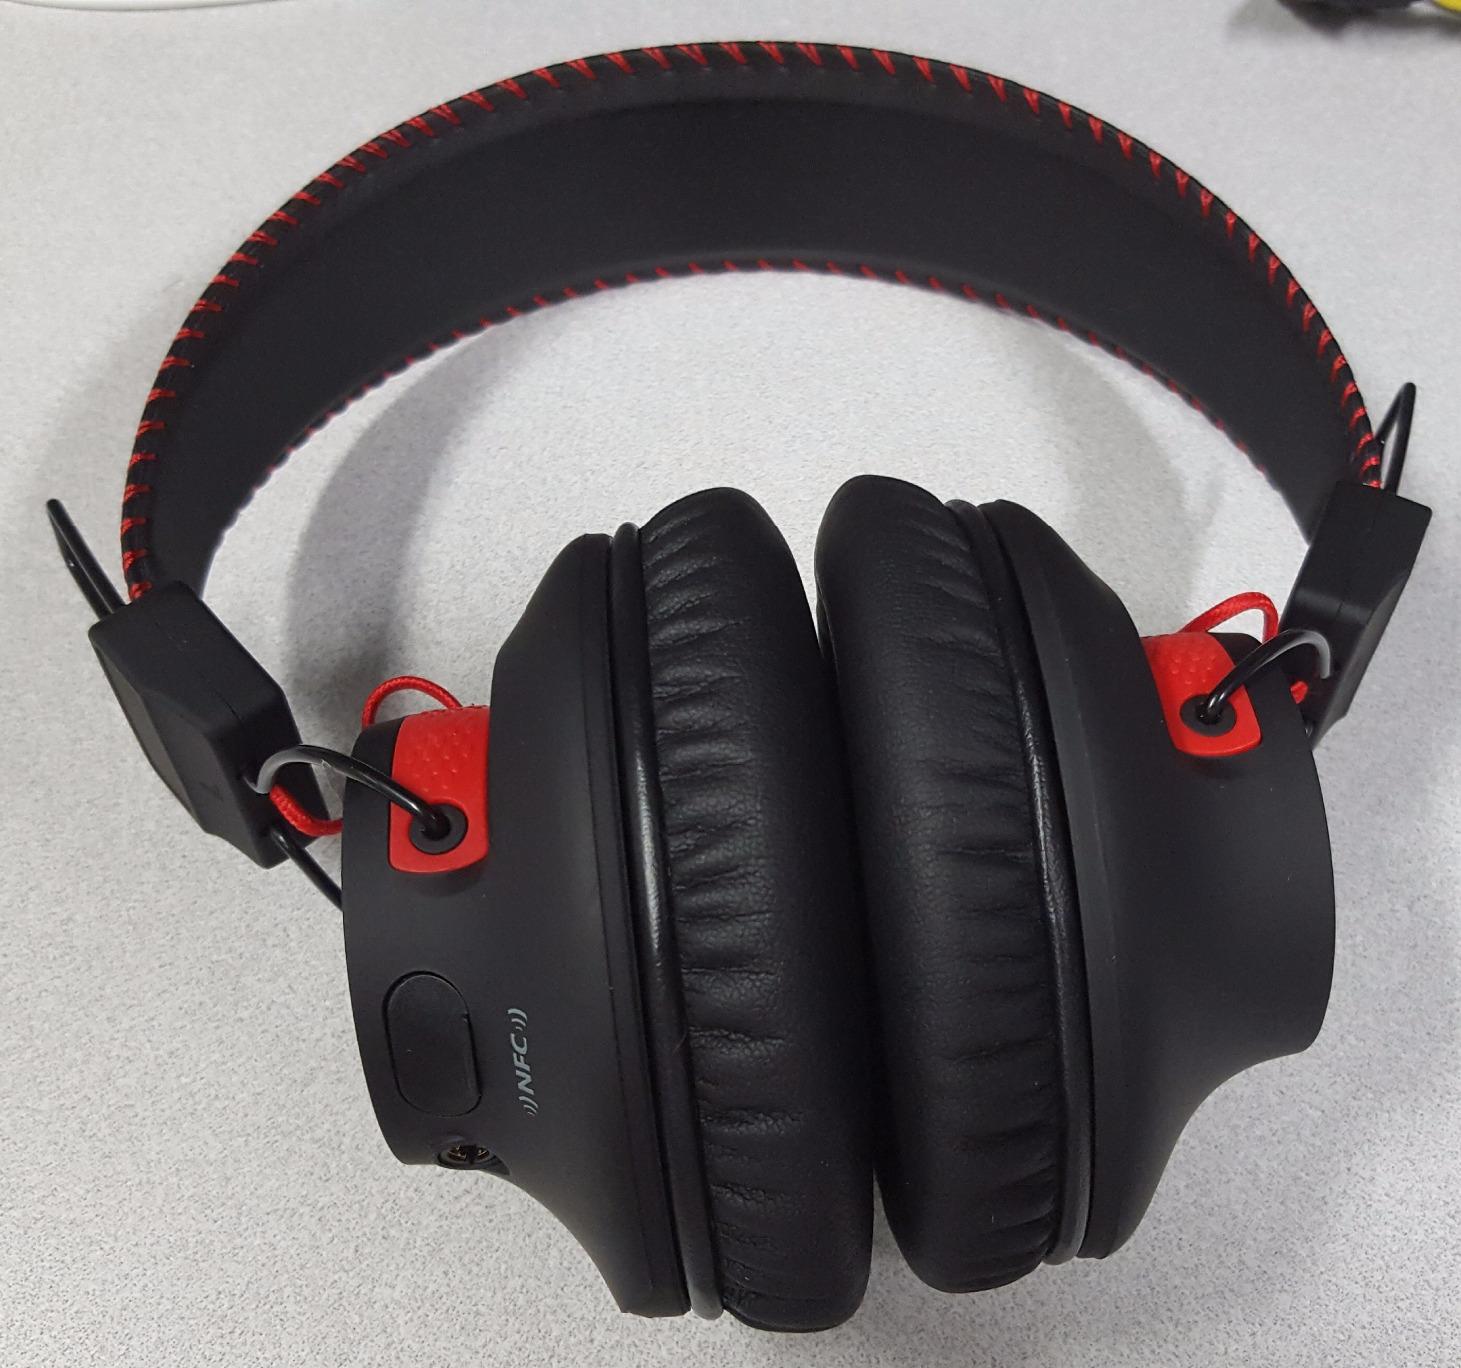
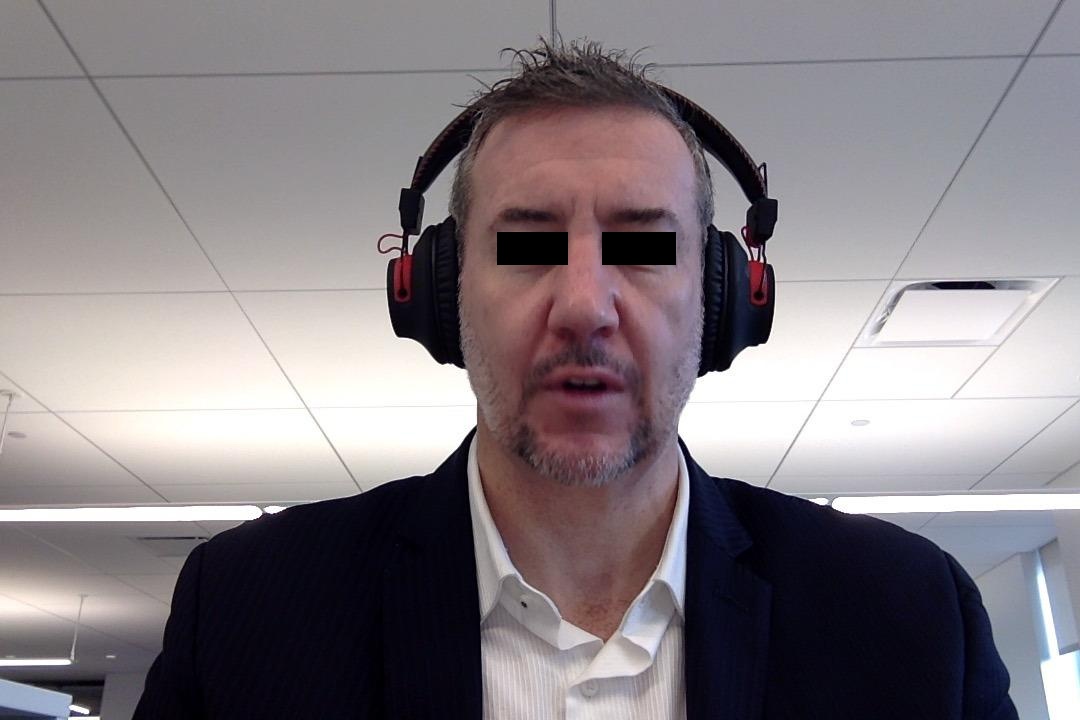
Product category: headphones
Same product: yes